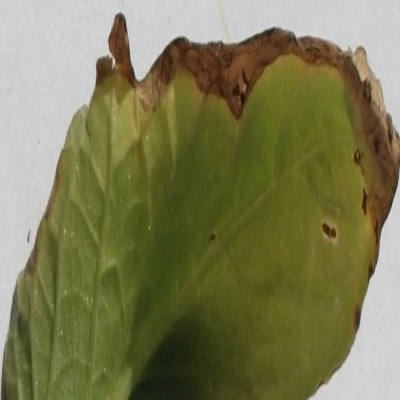
Crop: Tomato
Condition: leaf blight